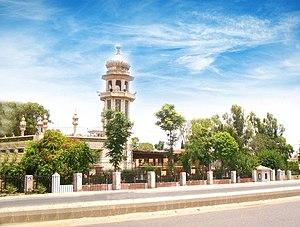
Akora Khattak ou Sarai Akora est une ville située dans la province de Khyber Pakhtunkhwa au Pakistan. Elle est nommée d'après le chef militaire pachtoune Khushal Khattak.